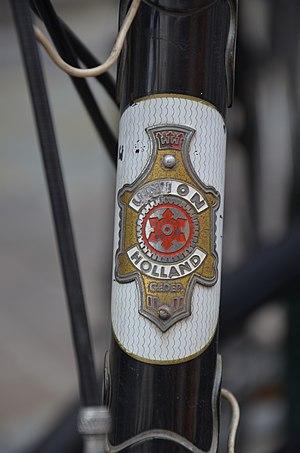
Cette liste des fabricants de bicyclettes liste toutes les entreprises qui fabriquent des bicyclettes.